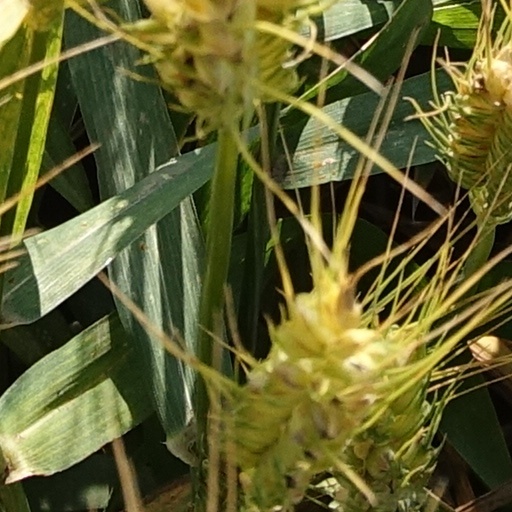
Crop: wheat